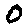
Label: 0